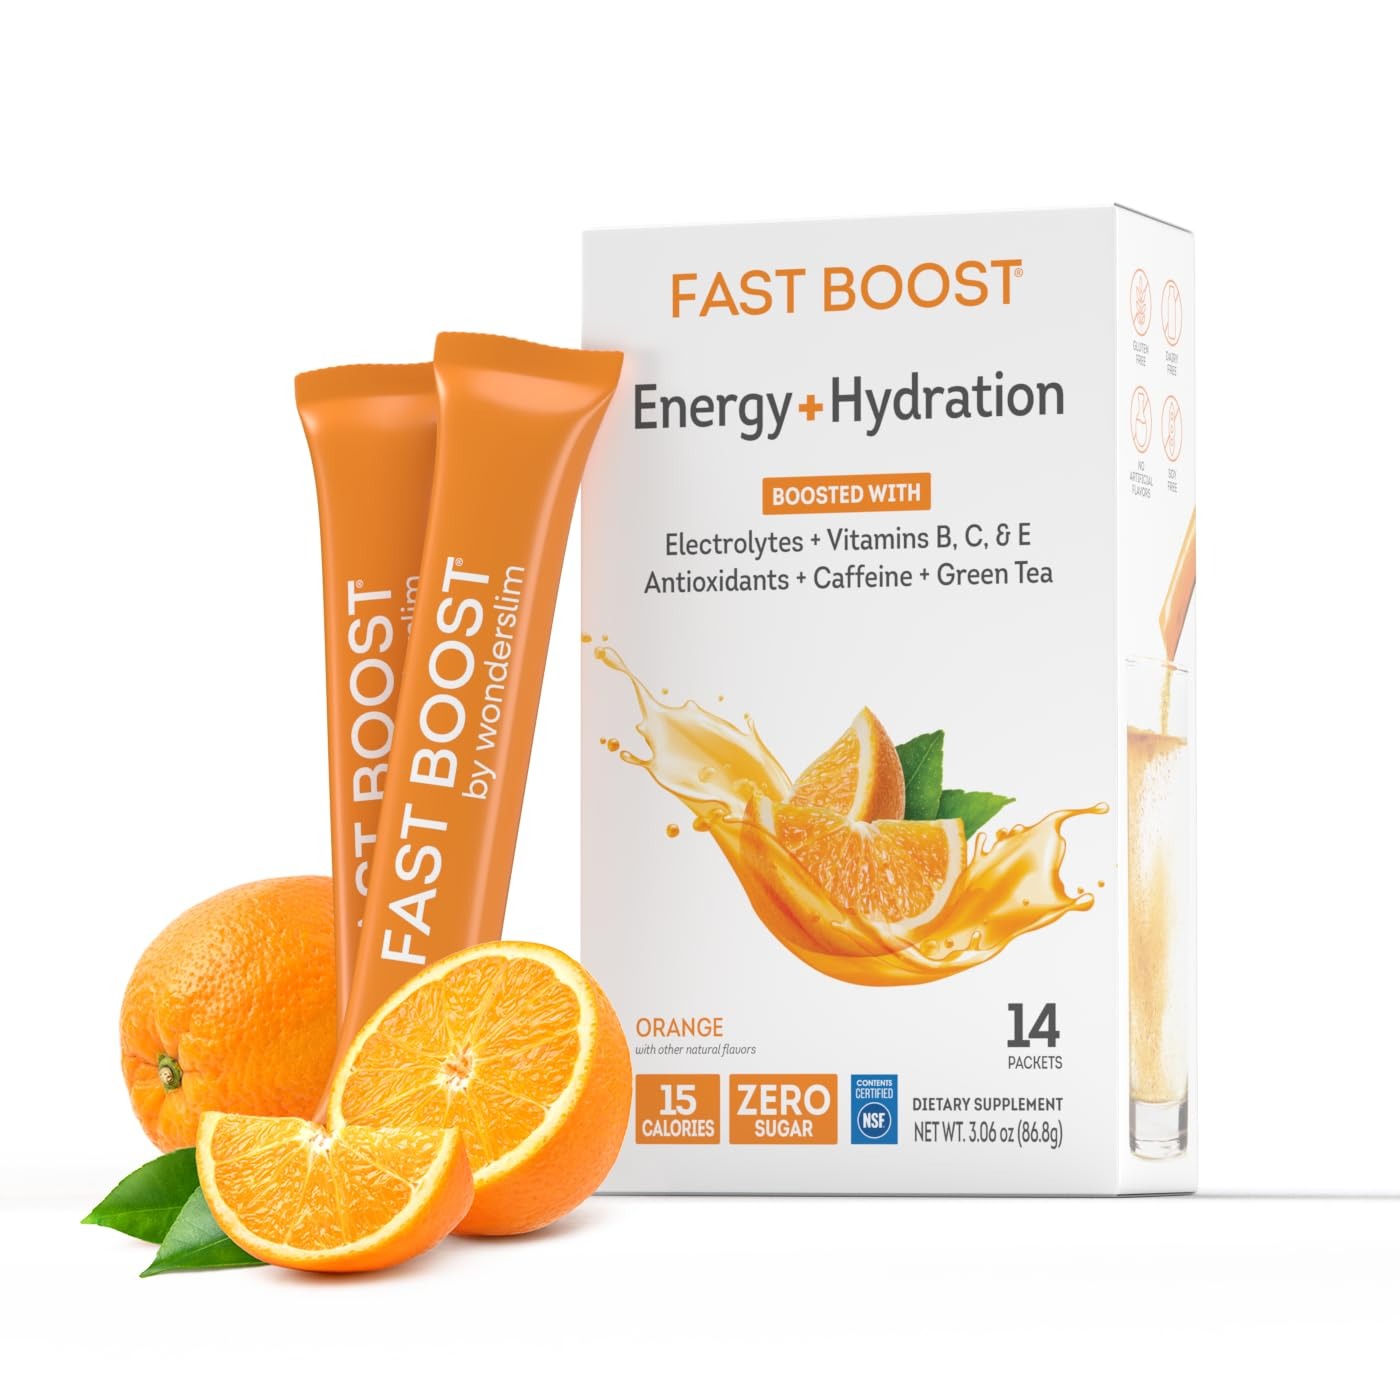
Item Name: FAST BOOST Energy & Hydration Drink Mix - Orange | Sugar Free Electrolyte Powder Packets with Antioxidants, Green Tea Extract, B Vitamins, Vitamin C & E | 14 Stick Packs
Bullet Point 1: Energy Drink Mix Packets - Deliver a powerful blend of micronutrients, flavonoid antioxidants, and key B, C, & E vitamins that work together to aid the body. Contains no sugar and is only 15 calories per serving. This electrolyte drink helps to hydrate, is gluten and dairy free, zero sugar, keto friendly and does not promote weight loss or muscle building.
Bullet Point 2: Sugar Free Energy Support - Unique hydration packets combine the functionality of Green Tea, Caffeine, & B12 to increase energy levels throughout the day, while essential electrolytes keep one hydrated. Perfect for on-the-go use, these convenient energy pouches ensure one stays energized and refreshed no matter where they are.
Bullet Point 3: Hydration Boost with Sugar Free Electrolytes - Simply pour the stick pack into a glass of cold water, stir and enjoy! This zero sugar energy drink powder is packed with 6 essential electrolytes such as calcium, phosphorus, magnesium, chloride, sodium (salt), & potassium! Electrolytes powder blend contains no sugar and is formulated for enhanced hydration to replenish lost nutrients throughout the day - can also support healthy fasting and workout recovery.
Bullet Point 4: Immune & Brain Function Support - Refreshing fruit flavored electrolyte powder packets are infused with Quercetin, Vitamin C, Vitamins B6 & B12, and Vitamin E for overall immune system support. The B vitamins work alongside other ingredients such as Ginkgo to improve alertness and mental focus, making this hydration powder stick the perfect alternative to a morning coffee or afternoon sugary soda!
Bullet Point 5: Trusted Brand: Wonderslim is focused on delivering delicious high-protein, low-carb options that meet the nutritional needs of most health and wellness lifestyles. Whether maintaining or just getting started in one's health journey, we have something tasty to help reach wellness goals!
Product Description: Fast Boost Hydration & Energy Drink Mix Packets deliver a powerful blend of micronutrients, flavonoid antioxidants, and key B, C, & E vitamins that work together to aid the body. Our electrolytes powder no sugar drink is low calorie with only 15 calories per serving. This electrolyte drink mix helps to hydrate, is gluten and dairy free, zero sugar, keto friendly, and does not promote weight loss or muscle building. Our unique hydration packets sugar free combine the functionality of natural Green Tea, Caffeine, & B12 to increase energy levels throughout the day, while essential electrolytes keep one hydrated. Perfect for on-the-go use, these convenient energy pouches ensure one stays energized and refreshed no matter where they are. Simply pour the stick pack into a glass of cold water, stir and enjoy a hydration boost with sugar free electrolytes. Our zero sugar energy drink powder is packed with 6 essential electrolytes such as calcium, phosphorus, magnesium, chloride, sodium (salt), & potassium! This sugar free electrolyte powder blend contains no sugar and is formulated for enhanced hydration to replenish lost nutrients throughout the day - can also support healthy fasting and workout recovery. These refreshing fruit flavored, no sugar electrolyte energy powder packets are infused with Quercetin, Vitamin C, Vitamins B6 & B12, and Vitamin E for overall immune system support. The B vitamins work alongside other ingredients such as Ginkgo to improve alertness and mental focus, making these hydration powder sticks the perfect alternative to a morning coffee or afternoon sugary soda!
Value: 2.77
Unit: Ounce

Price: 17.99